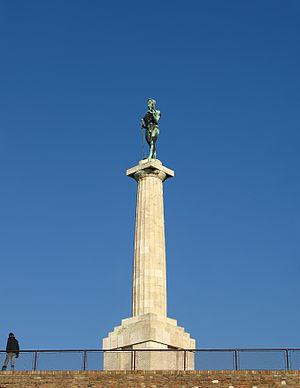
Pobednik, en français Le Vainqueur, a été érigé en 1928 dans la Haute ville de la forteresse de Belgrade à l’occasion de la célébration du dixième anniversaire de la percée du front de Thessalonique. Le monument est constitué d’une figure d’homme avec un aigle dans la main gauche et l’épée abaissée dans celle de droite ce qui est l’œuvre du sculpteur Ivan Meštrović, ainsi que d’un socle qui est conçu sous la forme de colonnes doriques avec des cannelures sur une haute base cubique, de l’architecte Petar Bajalovic. L'aigle représente l'accueil chaleureux, pour dire que c'est un peuple qui va accepter les étrangers, mais l'épée signifie que même s'ils sont accueillants, s'ils se font trahir, ils peuvent se venger, ça c'est un peuple qui ne se laissera pas marcher sur les pieds.